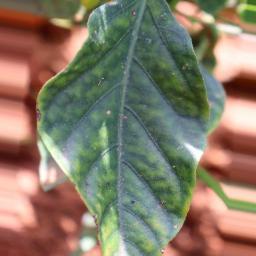
Label: nutritional